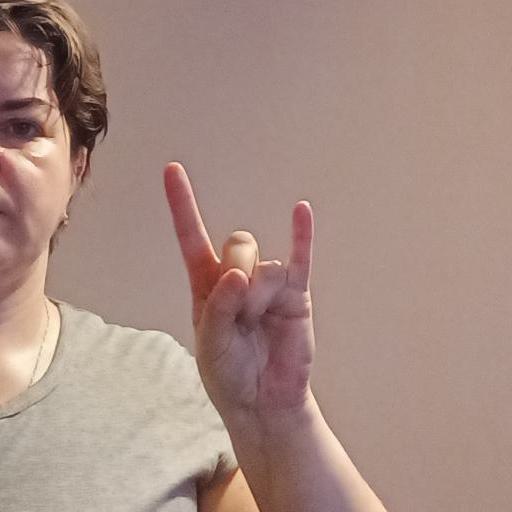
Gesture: rock